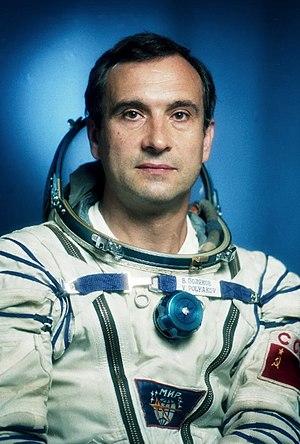
Mir était une station spatiale russe placée en orbite terrestre basse par l'Union soviétique. Mise en orbite le 19 février 1986 et détruite volontairement le 23 mars 2001, elle fut assemblée en orbite entre 1986 et 1996. Mir était la première station spatiale composée de plusieurs modules, possédait une masse supérieure à celle de n'importe quel satellite précédent et détenait le record du plus grand satellite artificiel en orbite autour de la Terre jusqu'à sa désorbitation le 21 mars 2001. Mir a servi de laboratoire de recherche en micropesanteur. Des équipages y ont mené des expériences en biologie, biologie humaine, physique, astronomie, météorologie et sur les systèmes spatiaux afin de développer les technologies nécessaires à l'occupation permanente de l'espace.
Valeri Vladimirovitch Poliakov, né à Toula le 27 avril 1942, est le cosmonaute soviétique qui détient le record du plus long vol spatial de l'histoire de l'humanité, en étant resté plus de 14 mois d'affilée à bord de la station spatiale Mir. Il a passé au total plus de 22 mois dans l'espace.